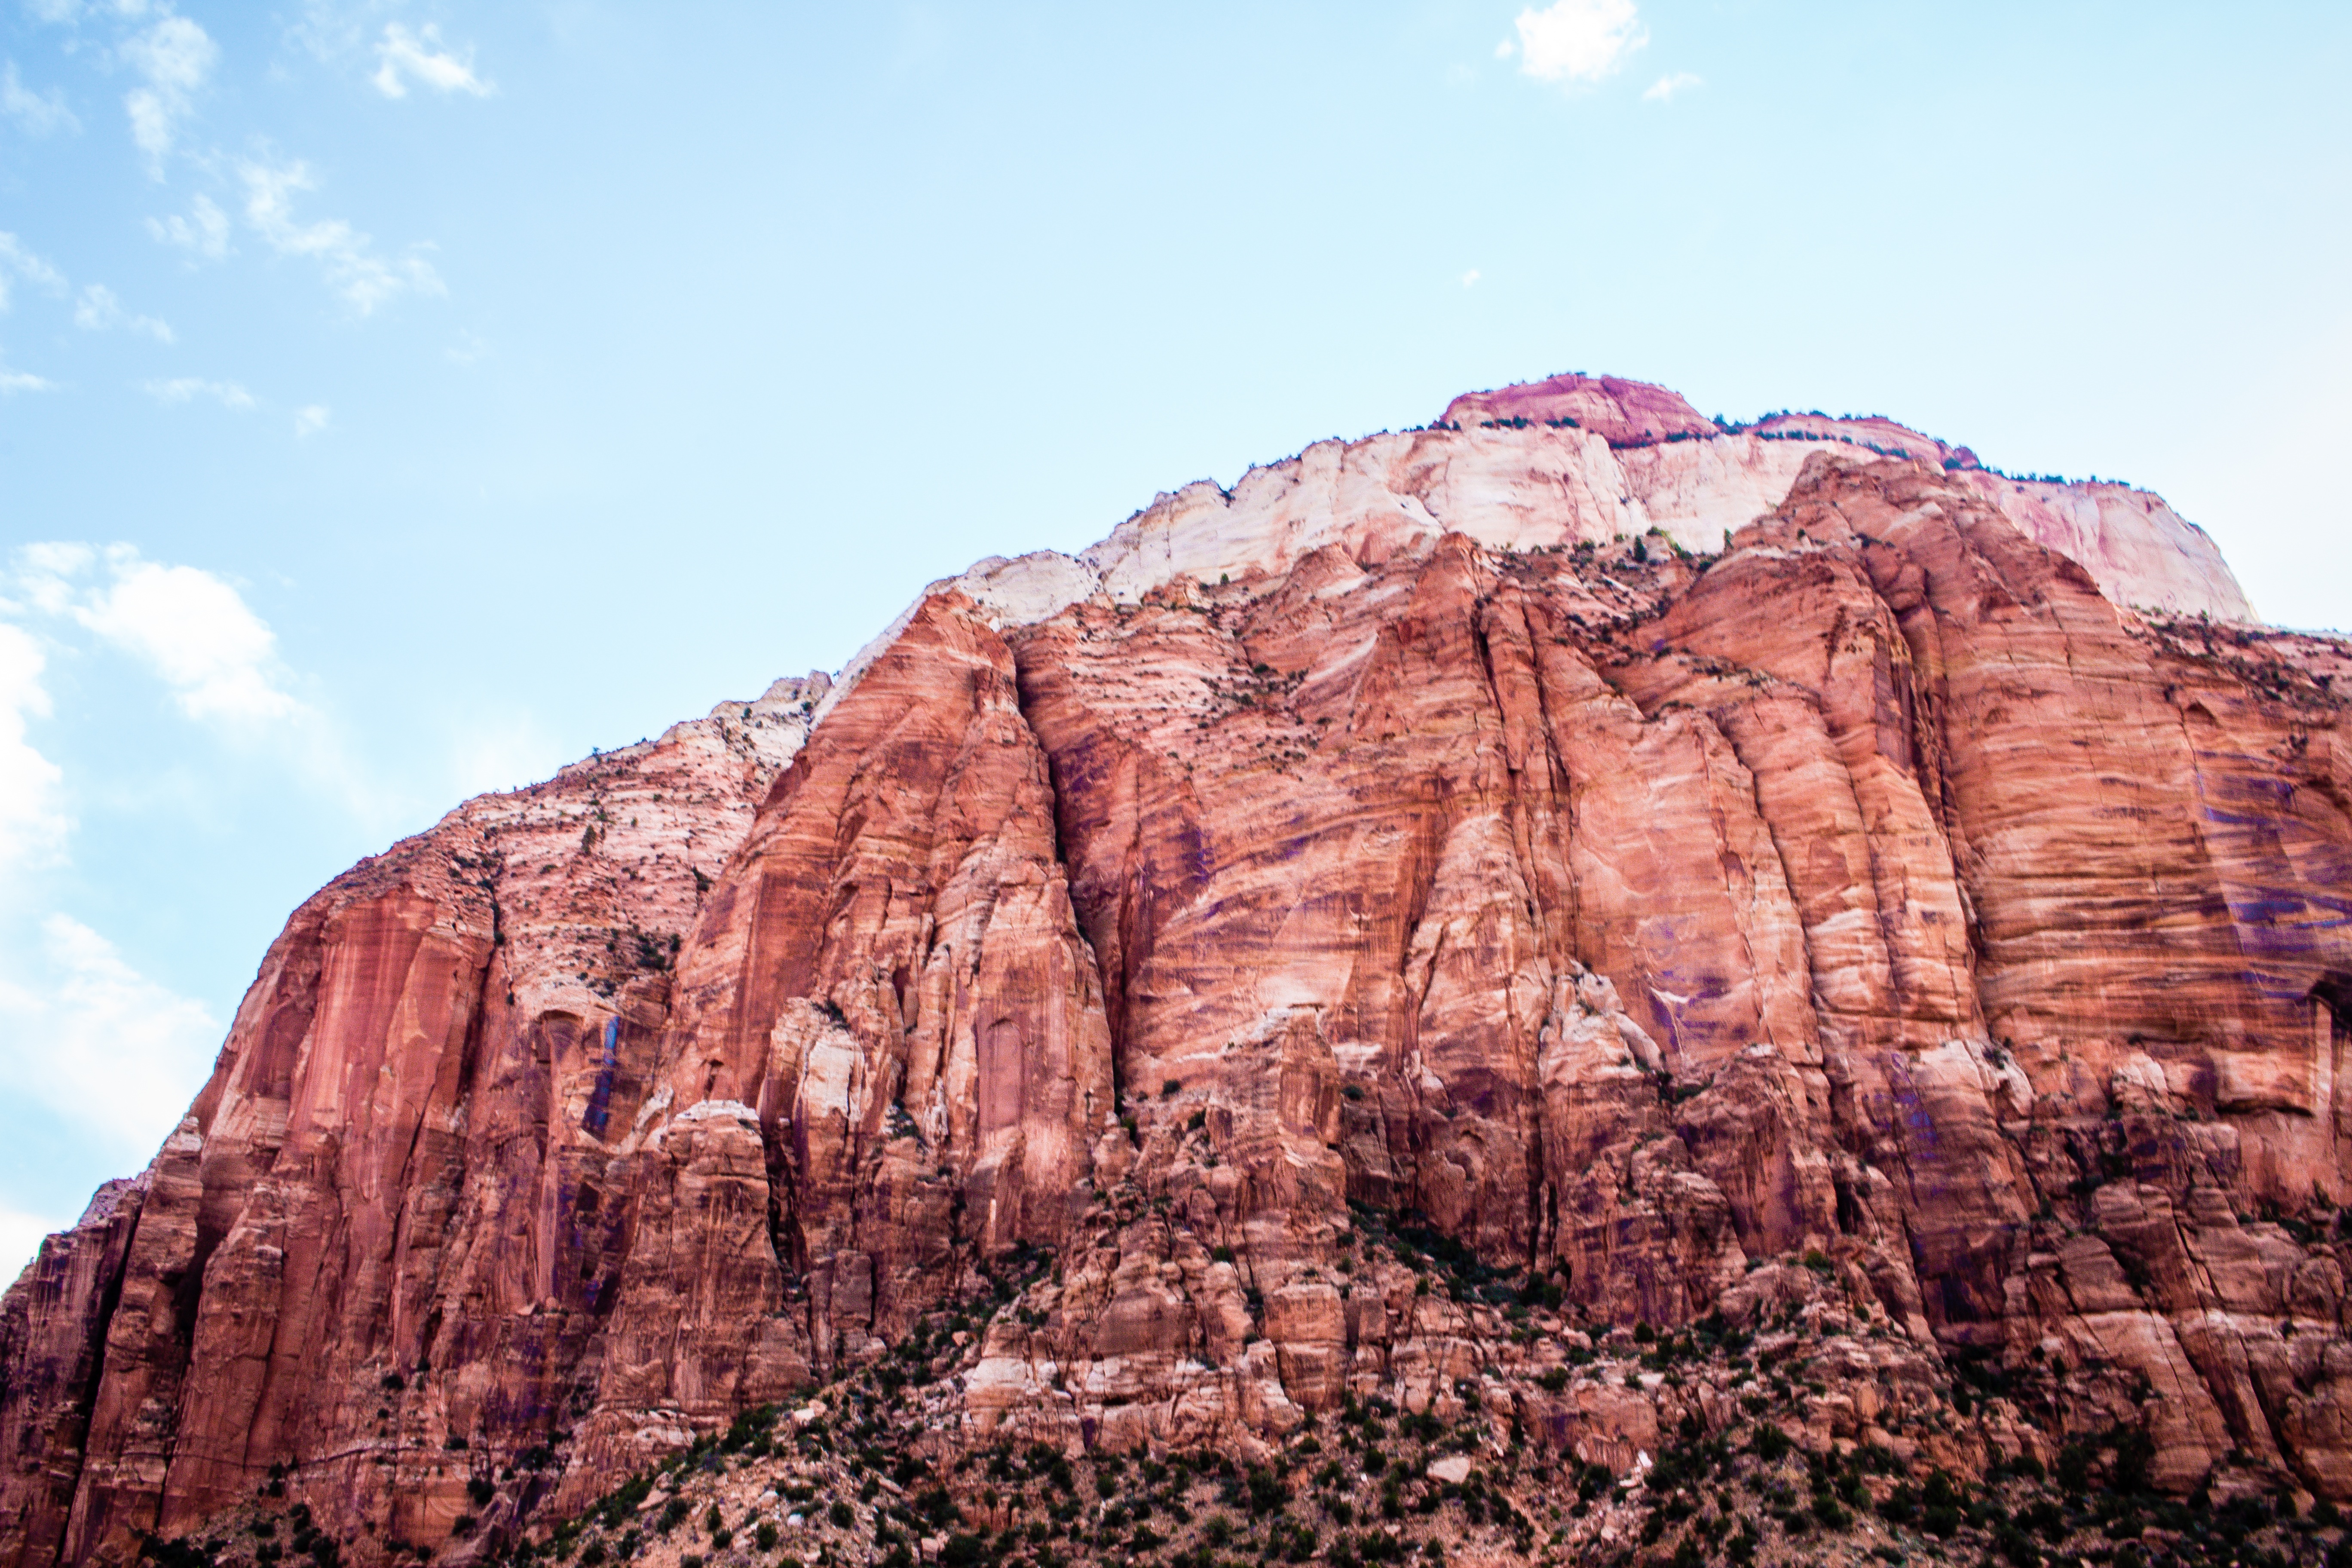
rock, mountain, formation, cliff, arch, park, canyon, terrain, national park, geology, badlands, plateau, wadi, butte, landform, geographical feature